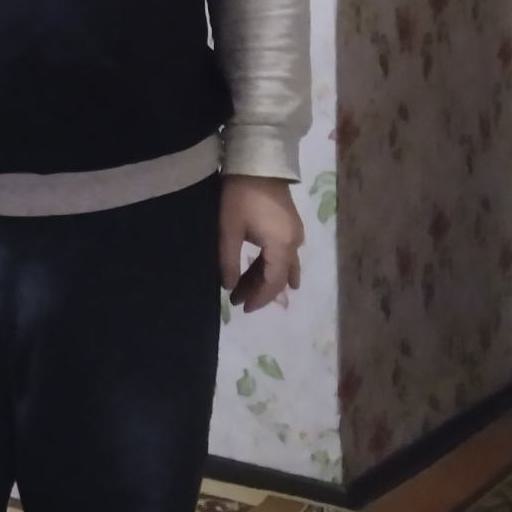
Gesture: no_gesture